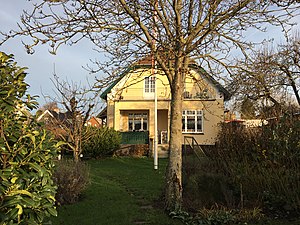
Fixvej / Historie
Hus på Fixvej.
Fixvej 2 i Næstved
Fixvej er en lille vej i Næstved Markkvarter beliggende mellem Næstved Station og Kildemarksskolen, tæt ved Kilden, som skulle siges at have helbredende kræfter, men i dag er en daginstitution.